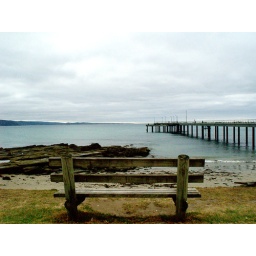
The second best seat in the house